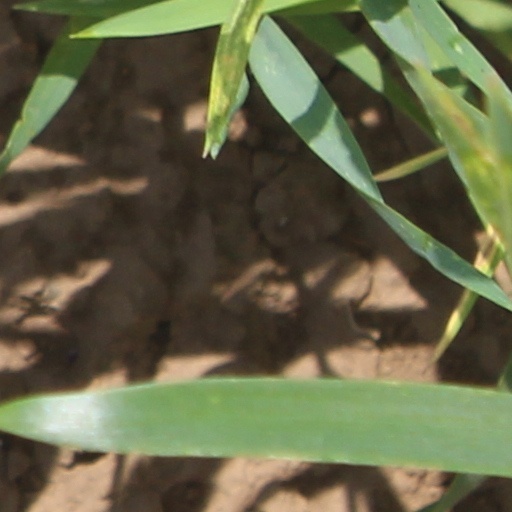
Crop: wheat